Rube Waddell

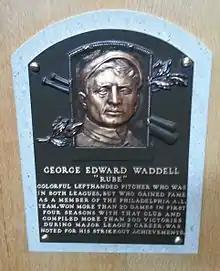
Waddell's plaque at the National Baseball Hall of Fame and Museum

Waddell followed that season with 349 strikeouts in 1904, 110 more than runner-up Jack Chesbro. No other pitcher compiled consecutive 300-strikeout seasons until Sandy Koufax in 1965 and 1966. Waddell was the opposing pitcher for Cy Young's perfect game on May 5, 1904, and hit a flyball for the final out. Waddell's 349 strikeouts represented the modern-era season record for more than 60 years, and remains sixth on the modern list. In 1946, it was initially believed that Bob Feller's 348 strikeouts had broken Waddell's single-season mark, but research into his 1904 season box scores revealed uncounted strikeouts that lifted him back above Feller. Waddell still holds the AL single-season strikeout record by a left-handed pitcher.